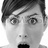
Emotion: surprise